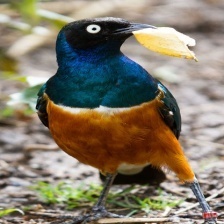
Species: SUPERB STARLING
Scientific name: LAMPROTORNIS SUPERBUS